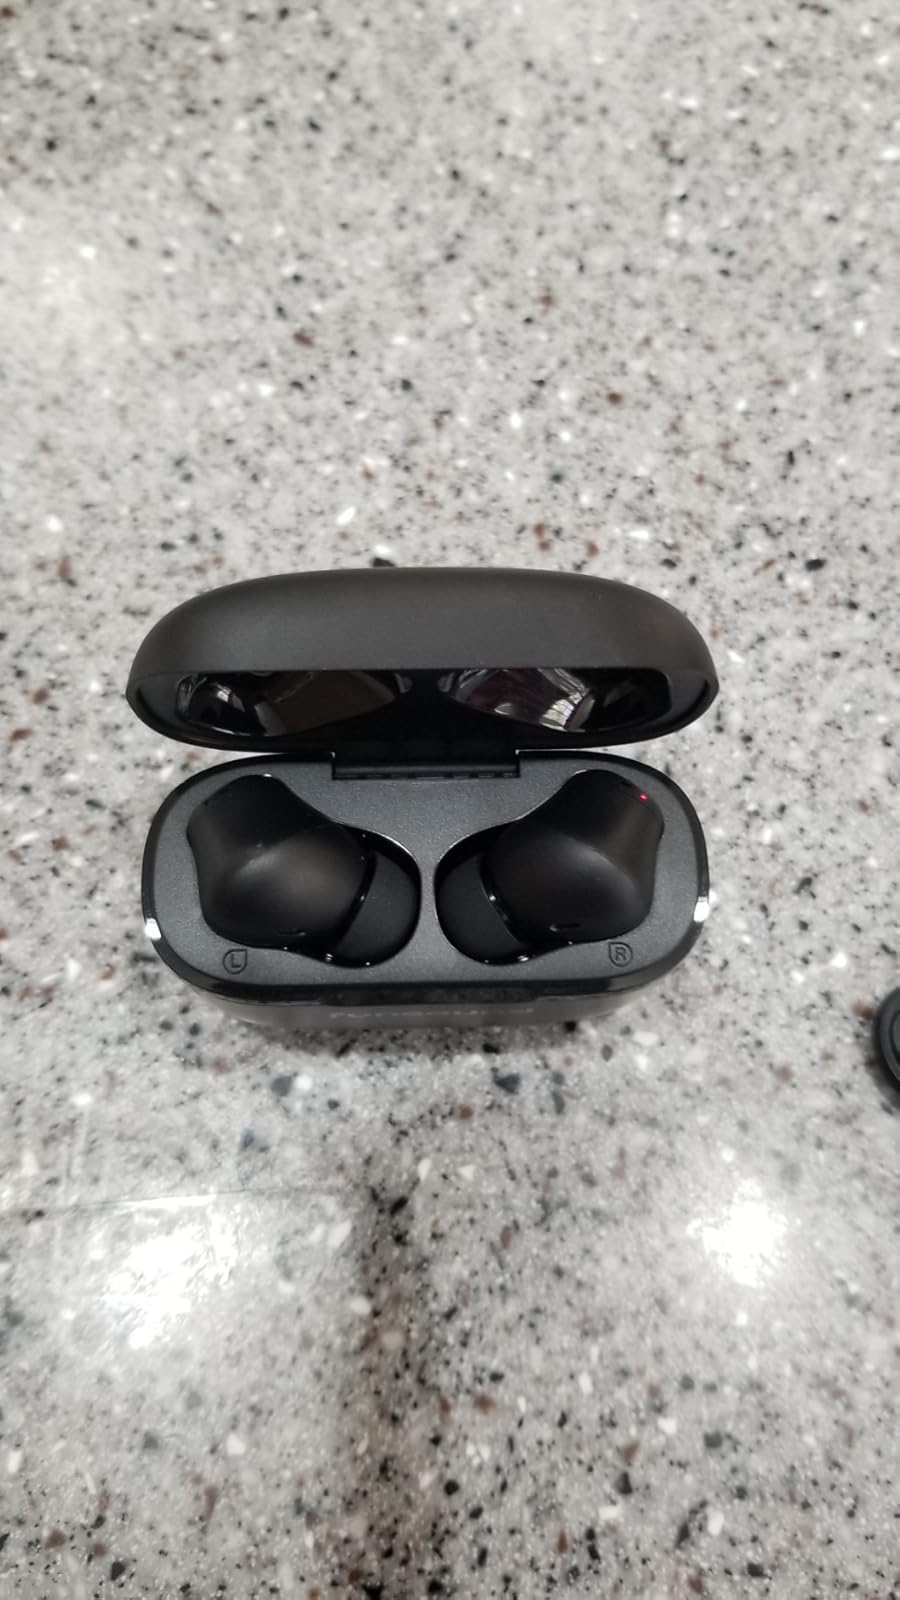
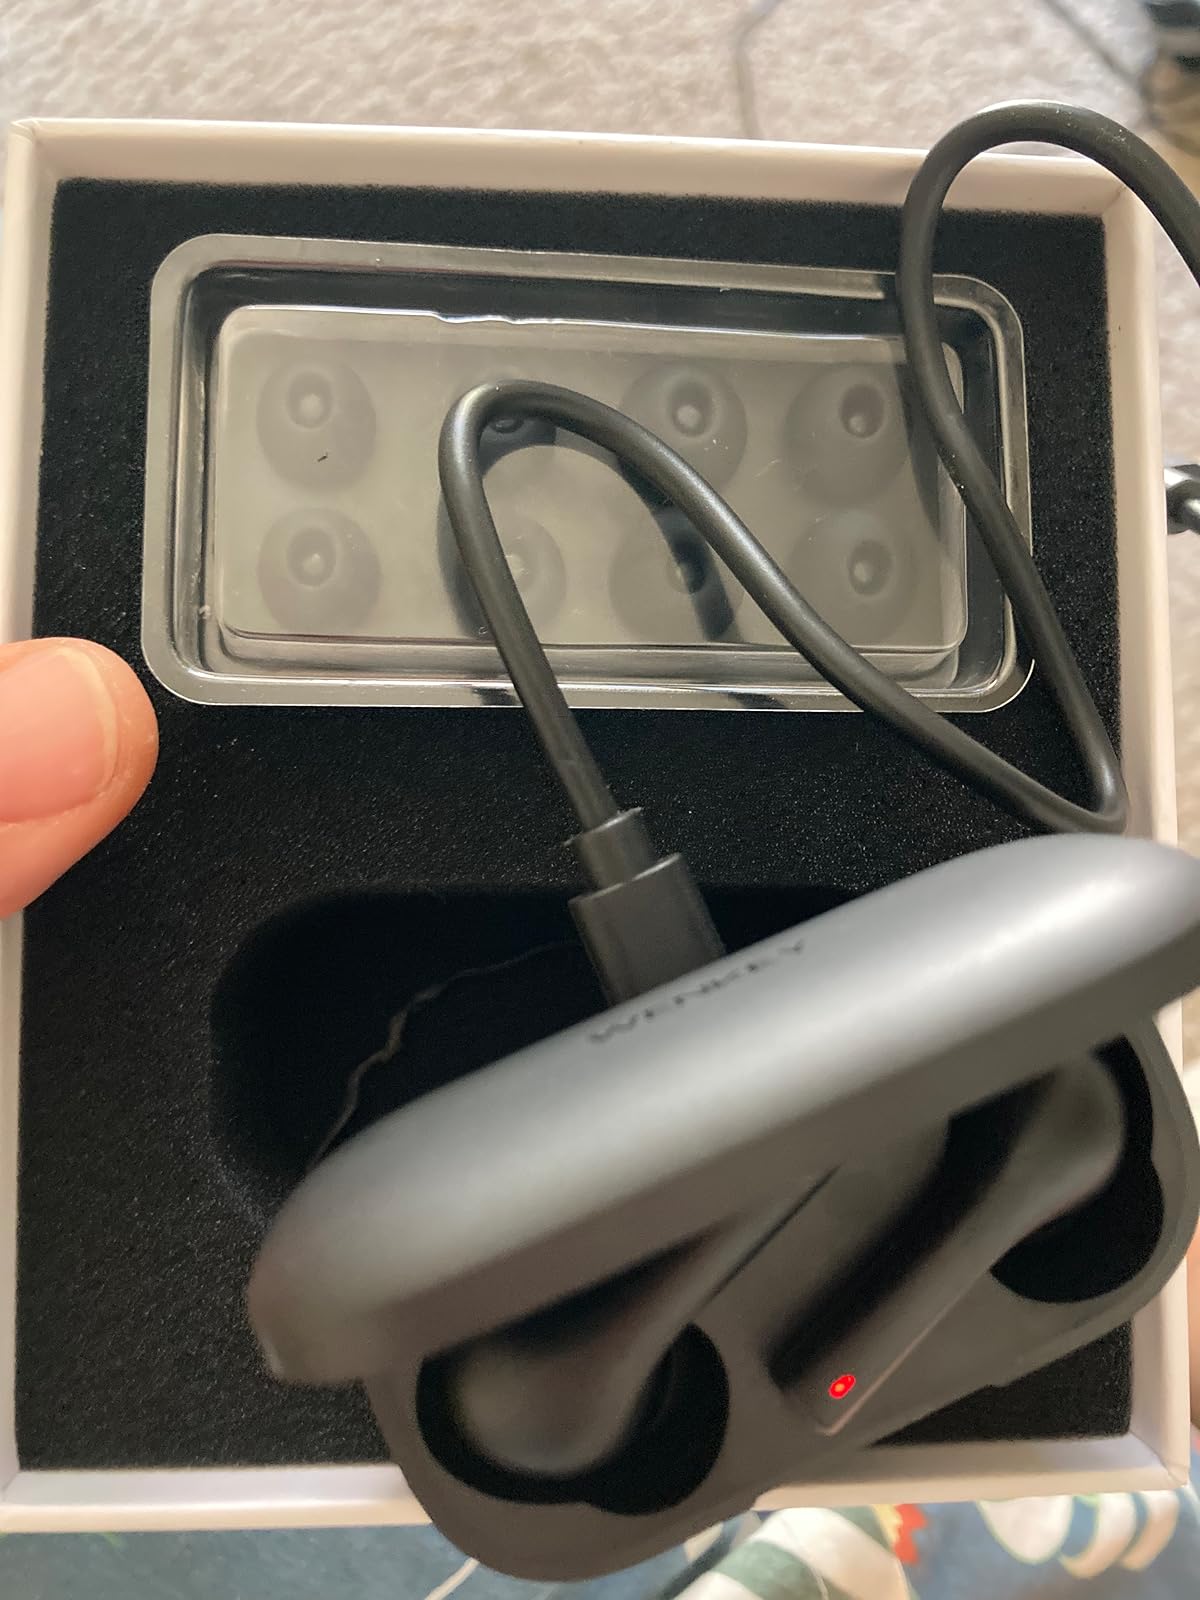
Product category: earbuds
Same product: no